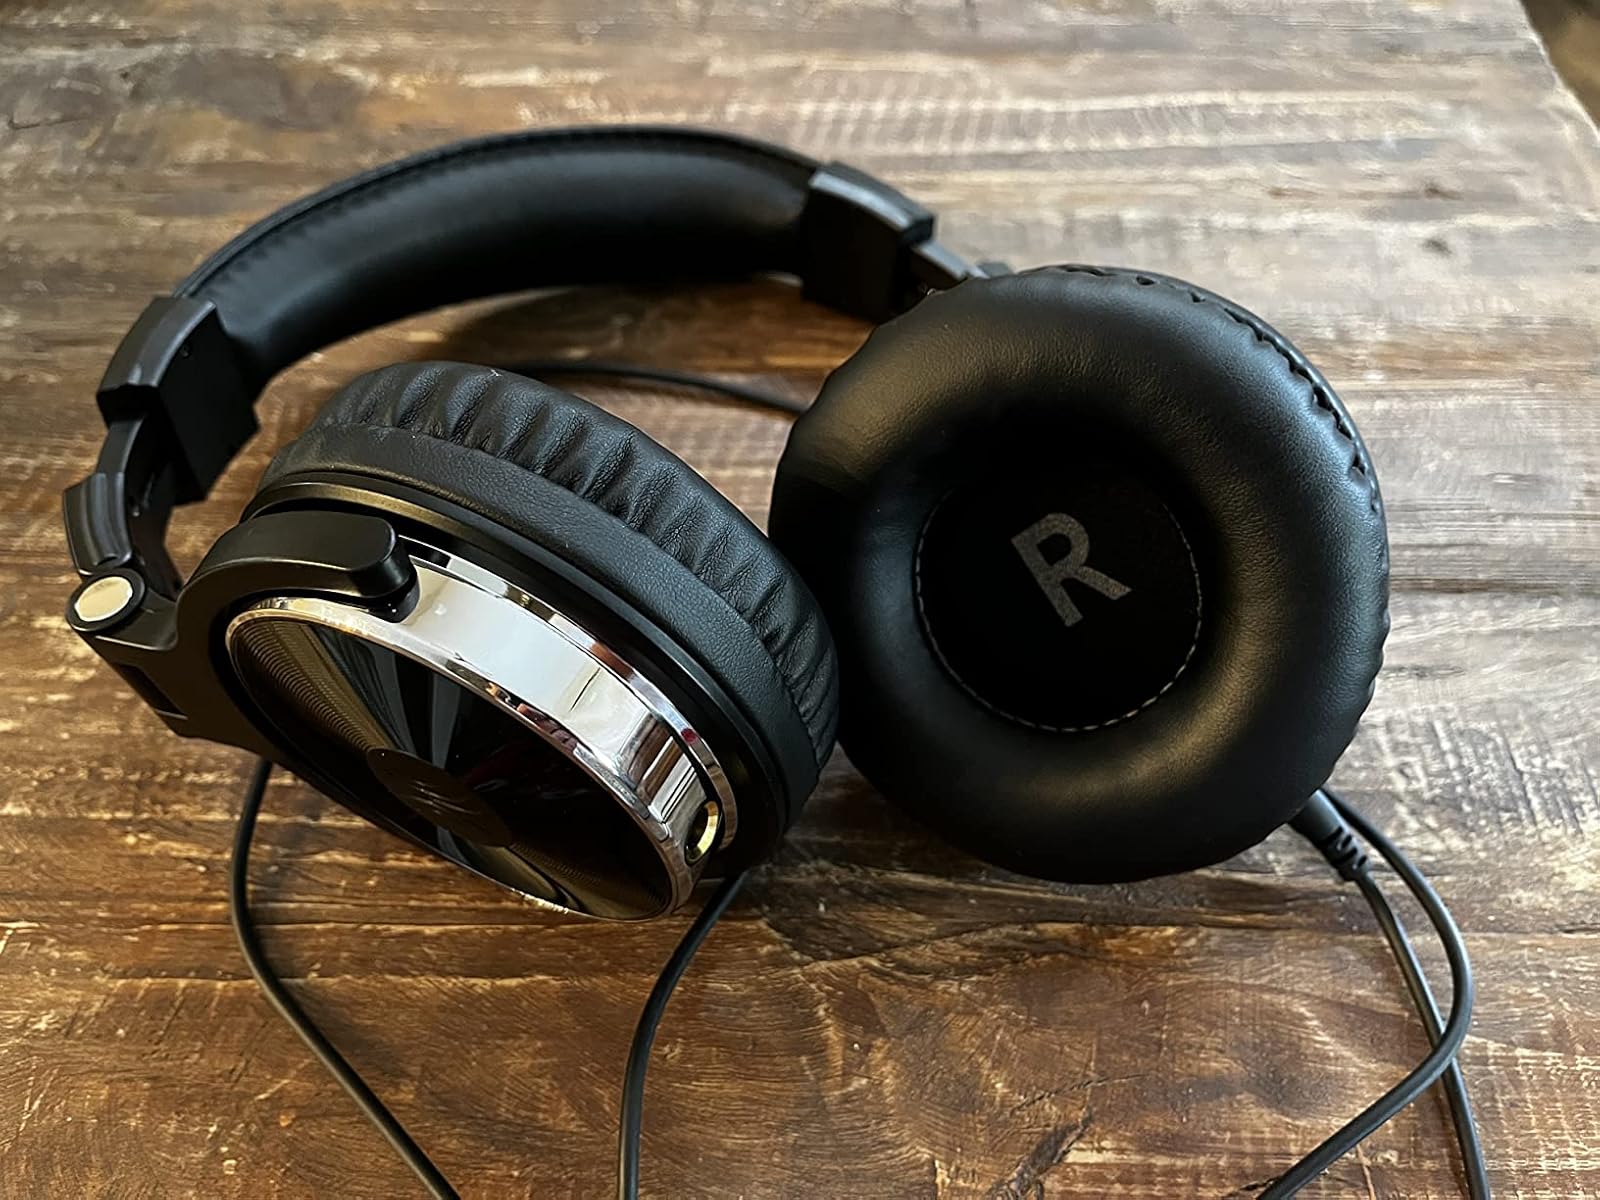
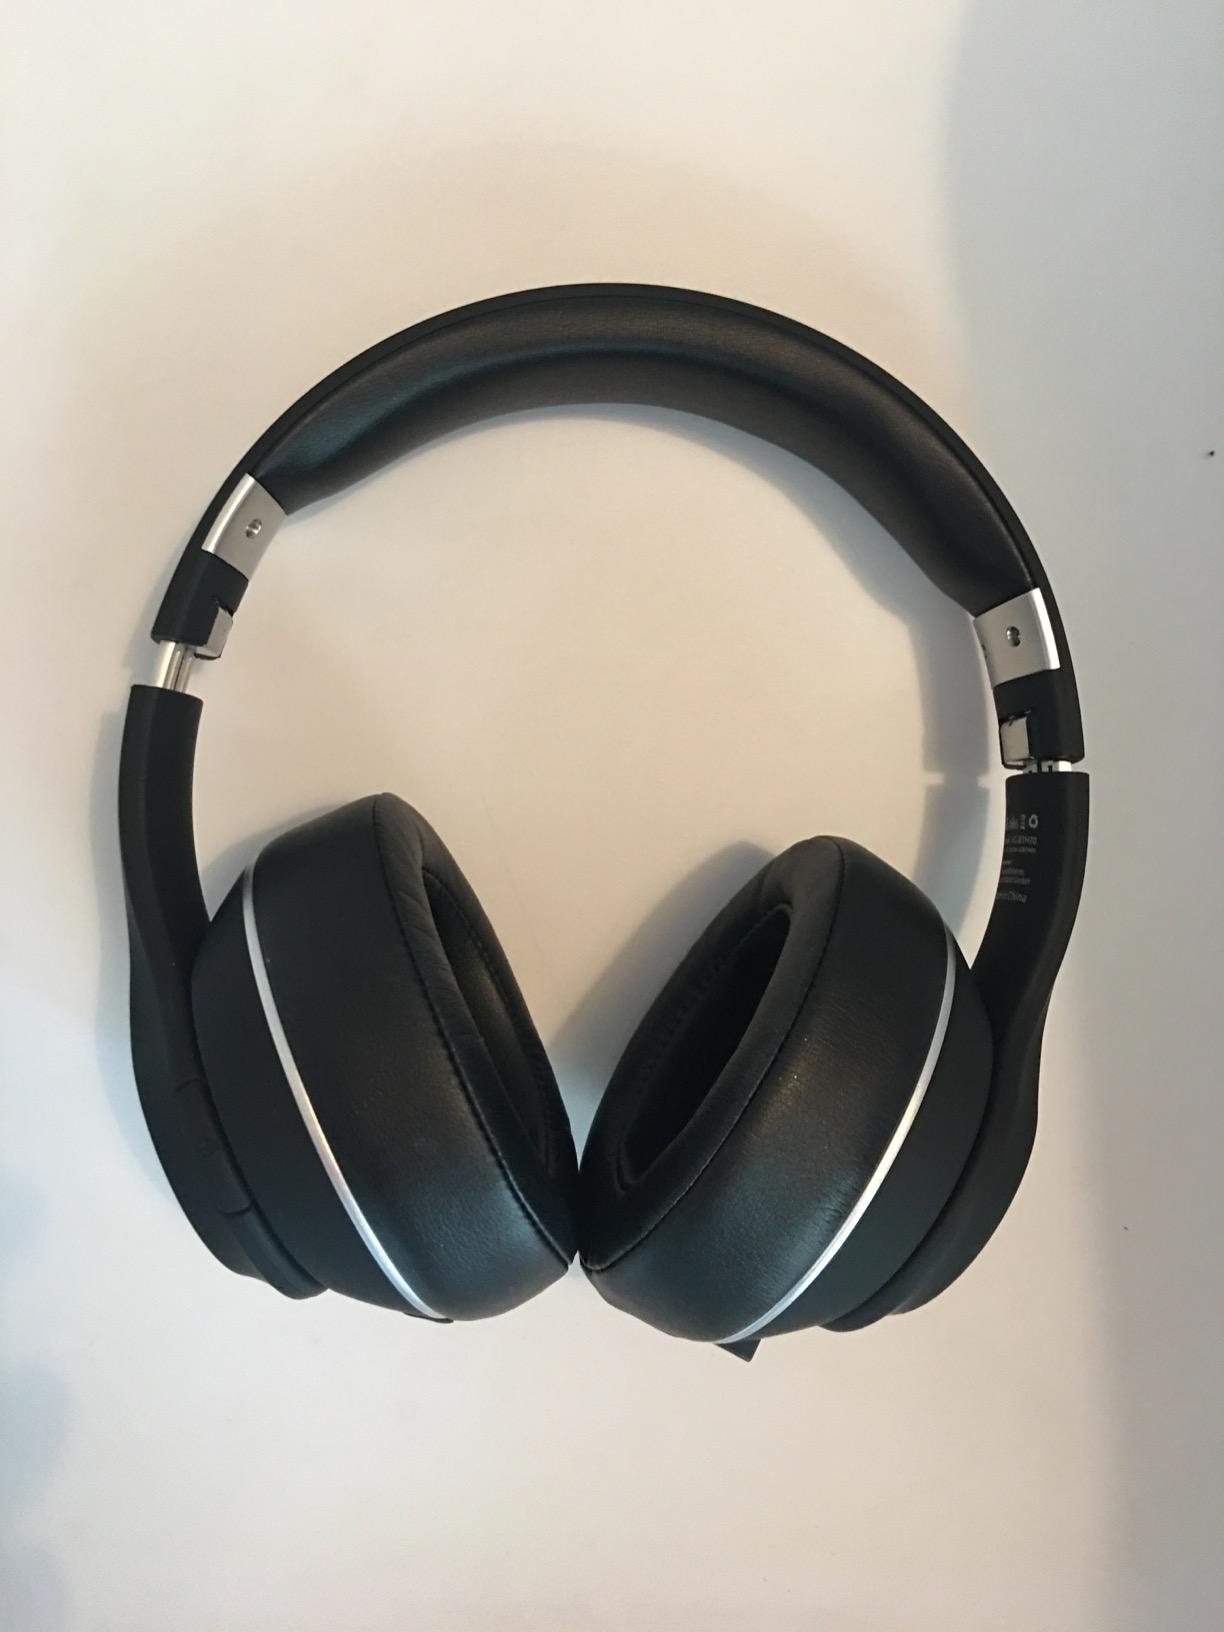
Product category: headphones
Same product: no